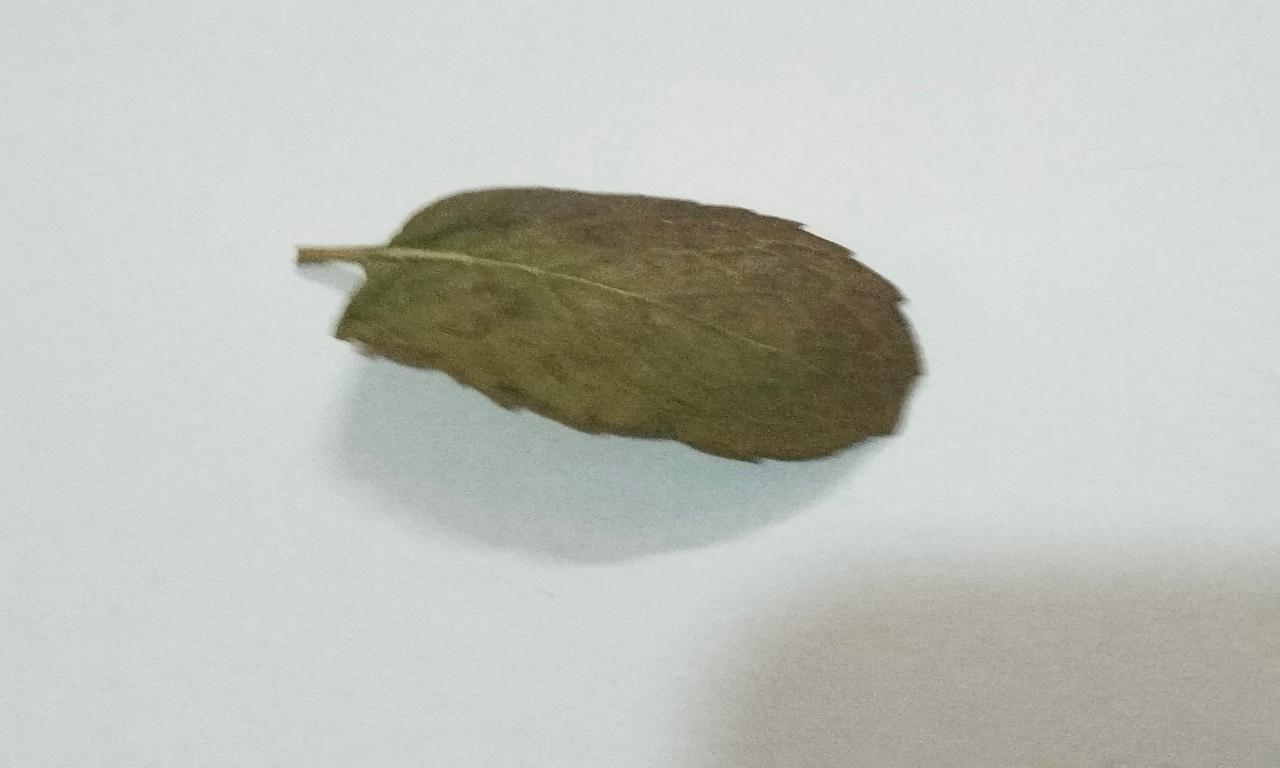
Label: Dried